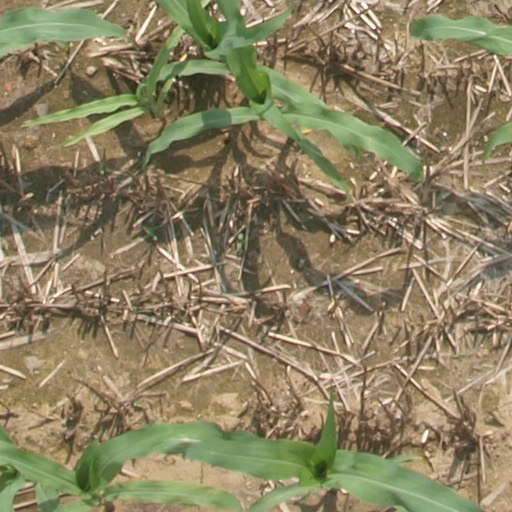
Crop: maize; corn